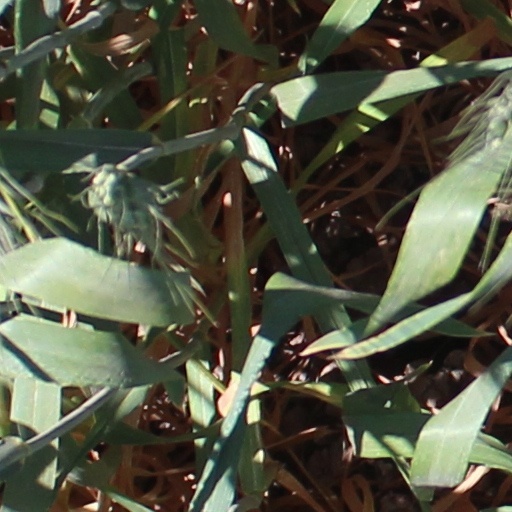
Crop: wheat